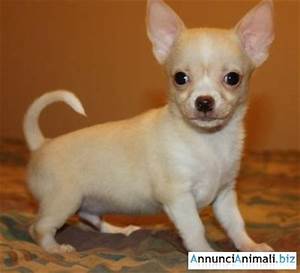
Label: cane